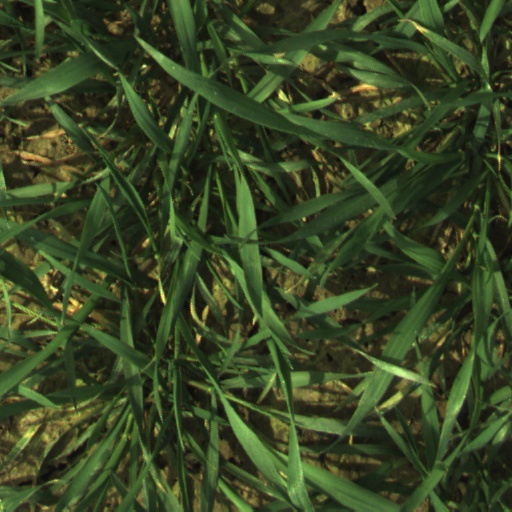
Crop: wheat